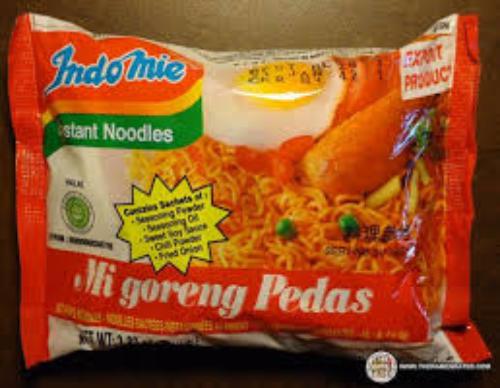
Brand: Indomie Mi goreng
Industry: Food